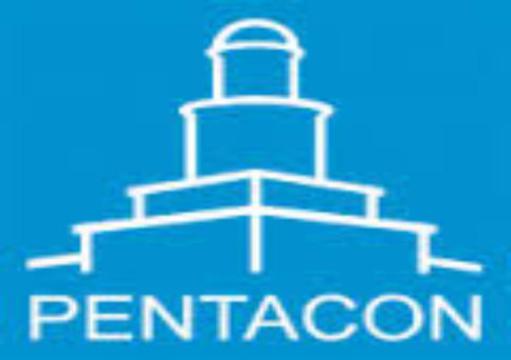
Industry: Electronic